Back in Your Own Backyard

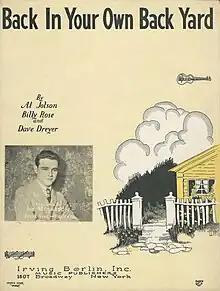
Sheet music cover

"Back in Your Own Back Yard" is a popular song. Lyrics written by Al Jolson and Billy Rose with music by Dave Dreyer.